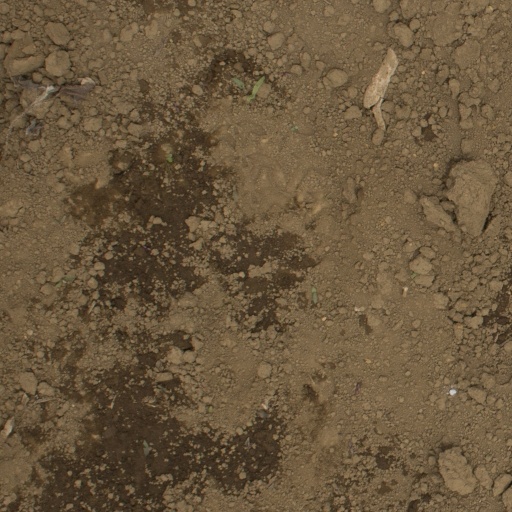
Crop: Jerusalem artichoke